Hauser, ID Refueling Facility

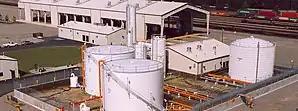
The Hauser Refueling Facility under construction.

The BNSF Hauser Refueling Facility is a rail yard and fueling station located near Rathdrum, Idaho, which is owned and operated by the BNSF Railway which was completed in 2004. The facility serves as a critical refueling point for BNSF trains that traverse the northern United States transcontinental.